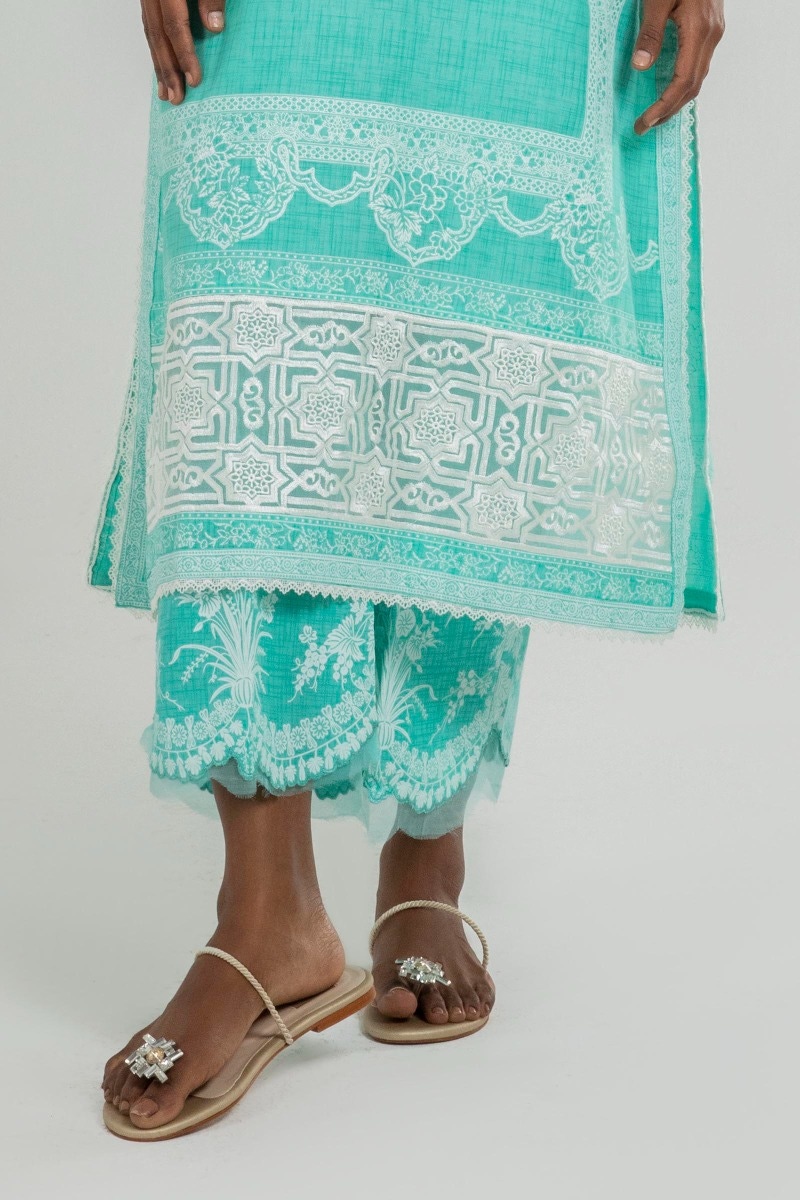
teal embroidered lace detail kurta